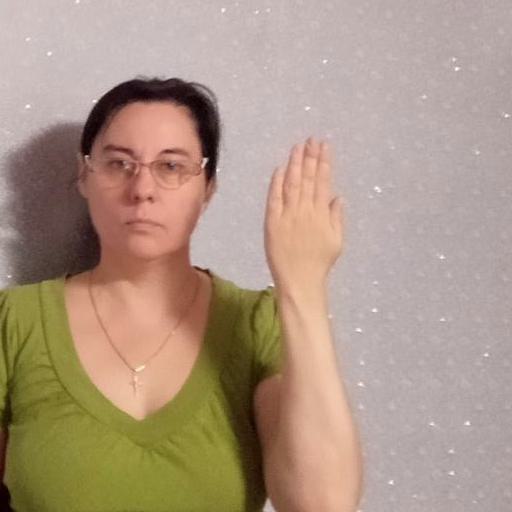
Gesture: stop_inverted